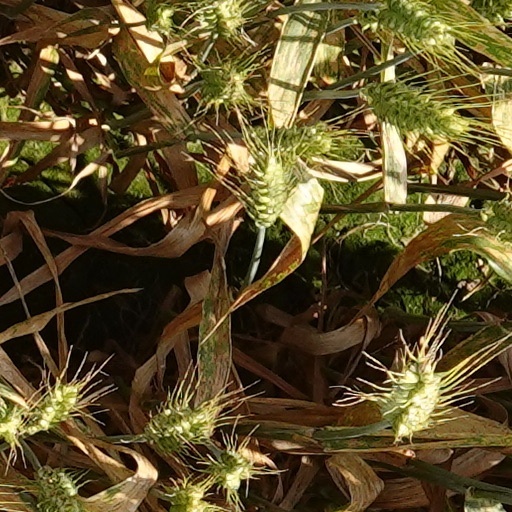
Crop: wheat